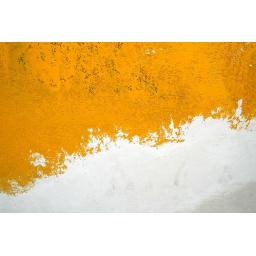
Yellow and white paint on a wall in Paris, France.